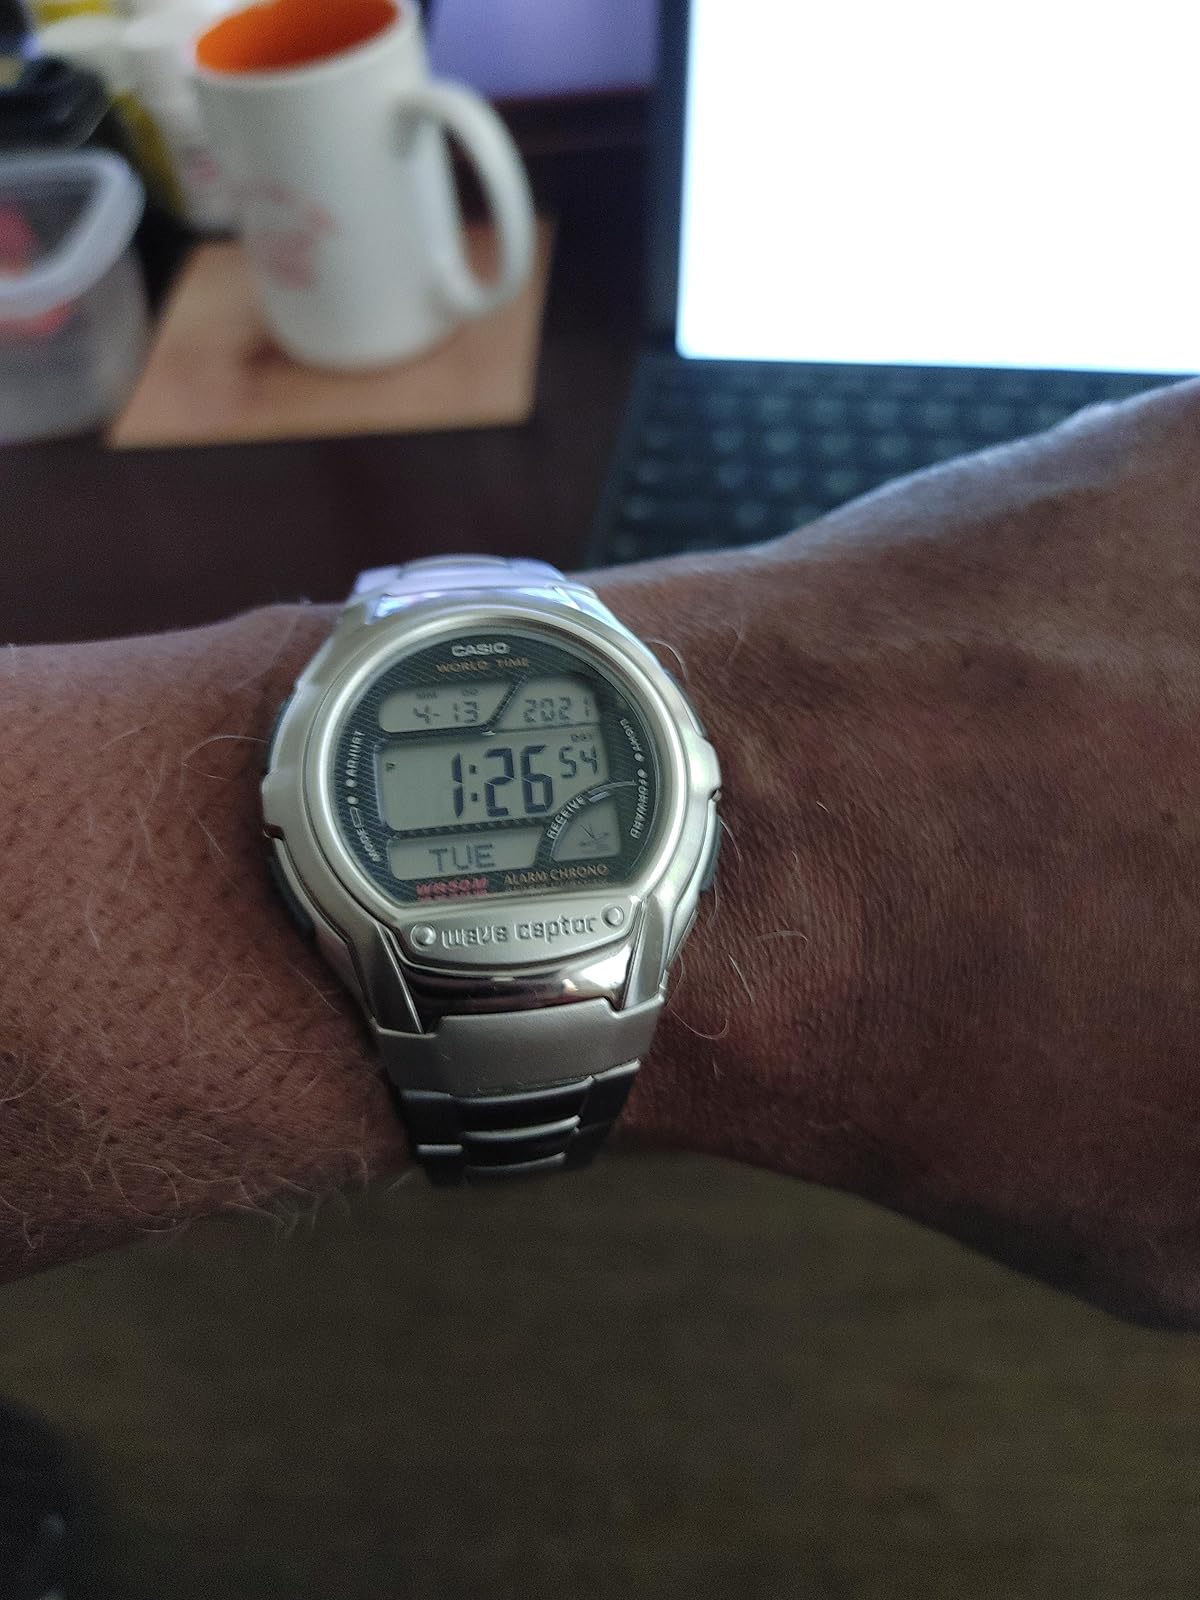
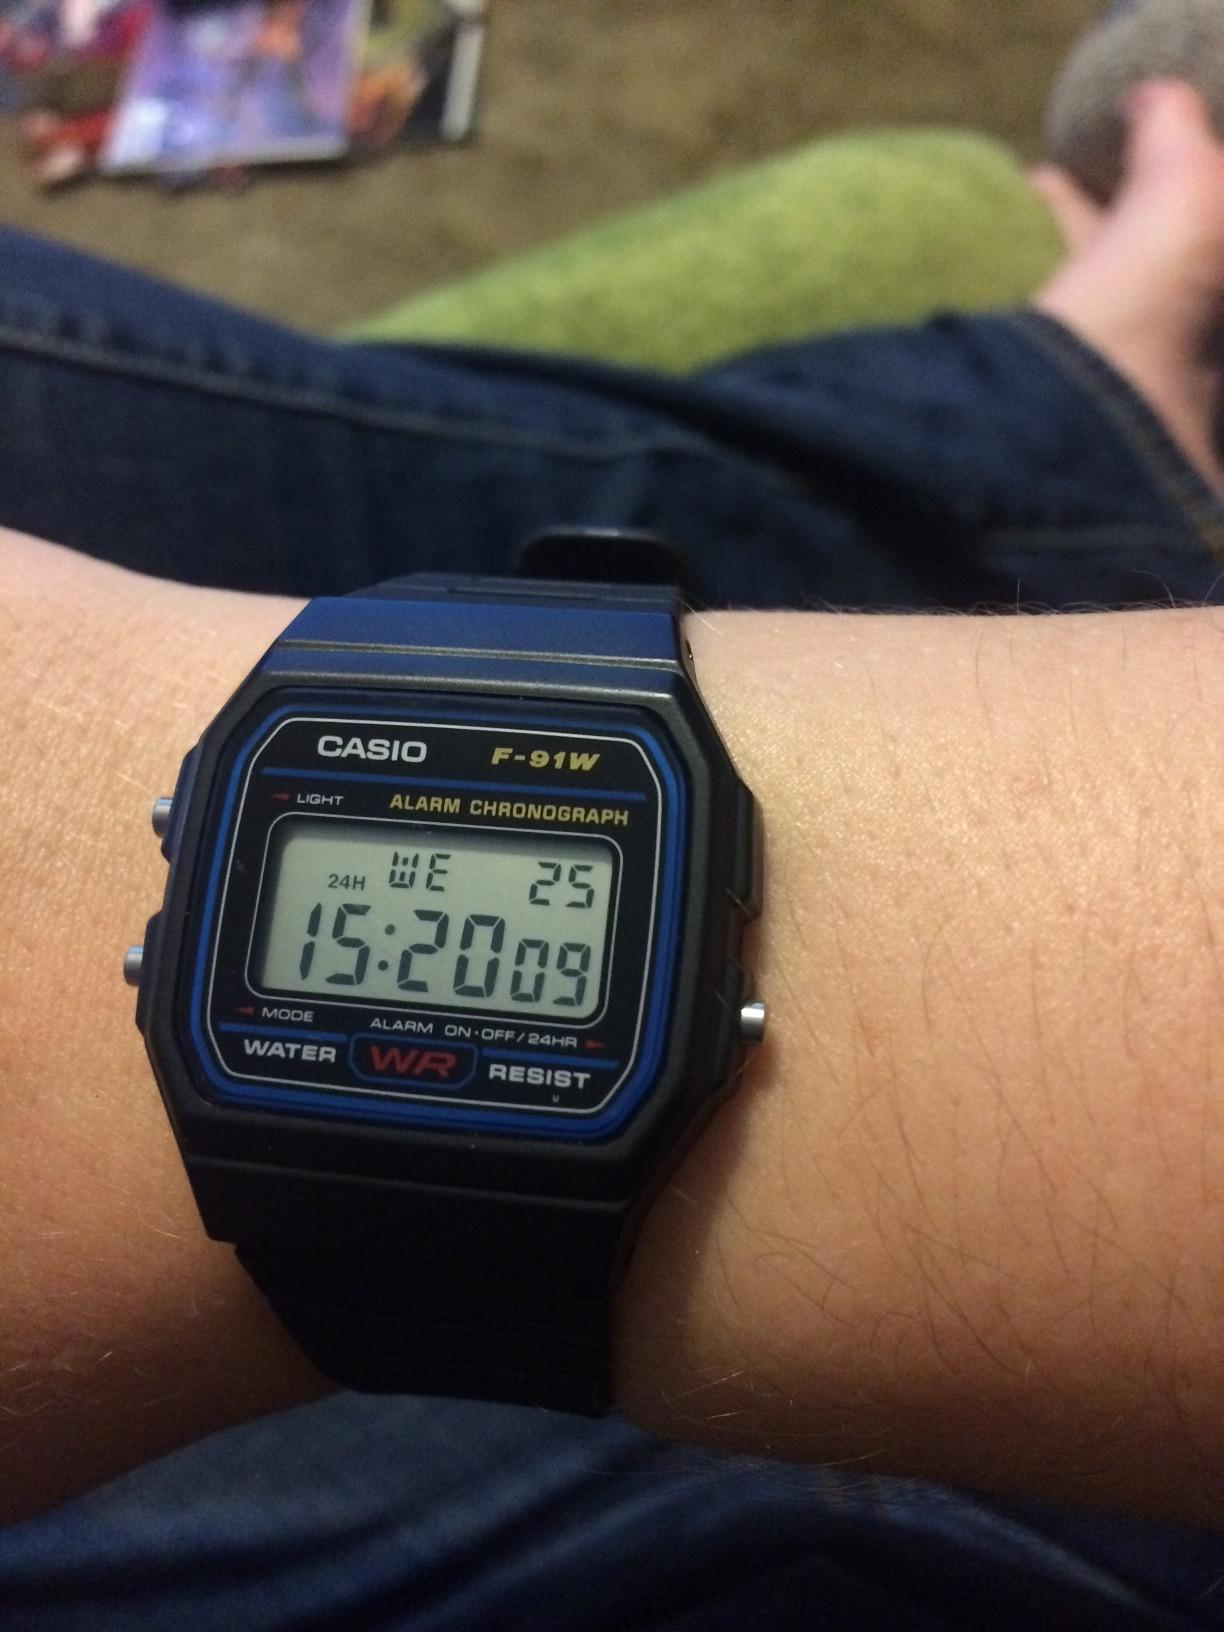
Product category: accessories_watch
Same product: no